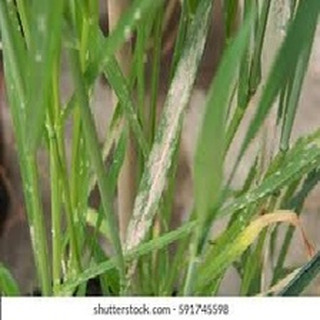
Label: wheat_mildew